Josephs Well

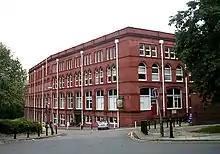
Joseph's Well building in 2008.

The Well (formerly known as Joseph's Well) was a well-known music venue in Leeds, West Yorkshire, England.